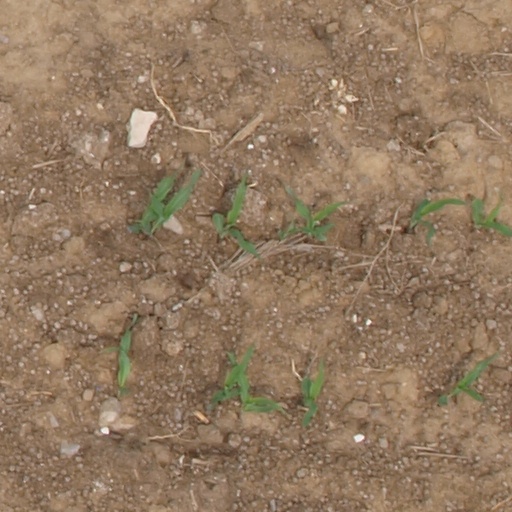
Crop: maize; corn